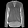
Label: Shirt